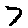
Label: 7